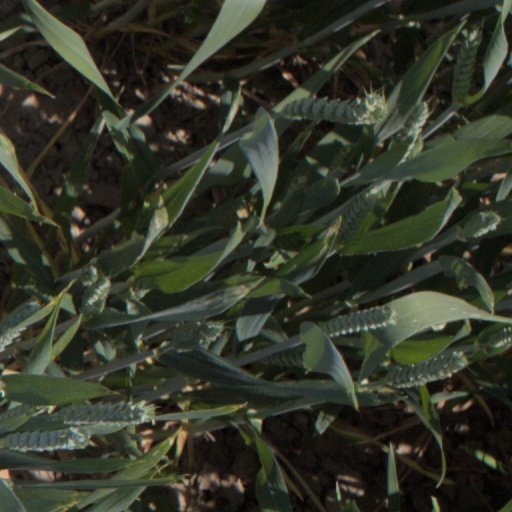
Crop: wheat